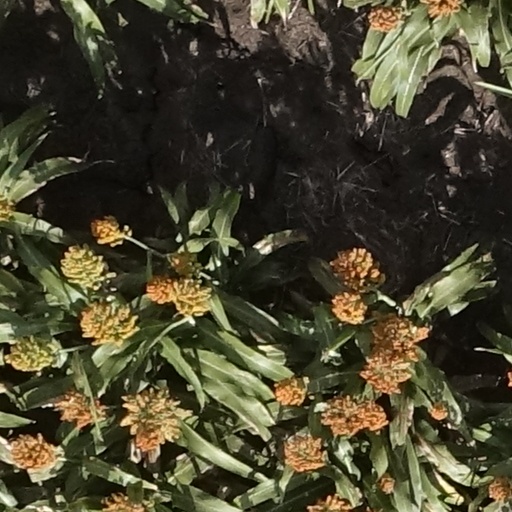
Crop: sorghum